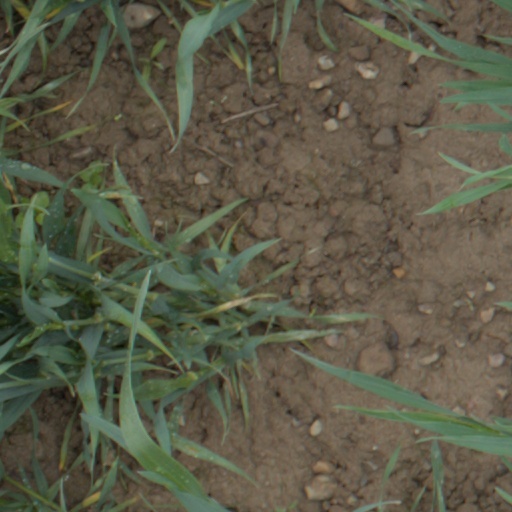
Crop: wheat